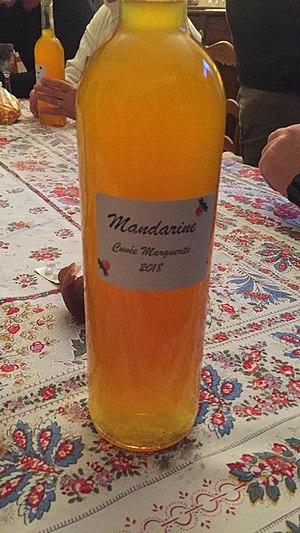
Mandarine de Sauveterre
Sauveterre est une commune française située dans le département du Gard, en région Occitanie. Elle fait partie du Grand Avignon.